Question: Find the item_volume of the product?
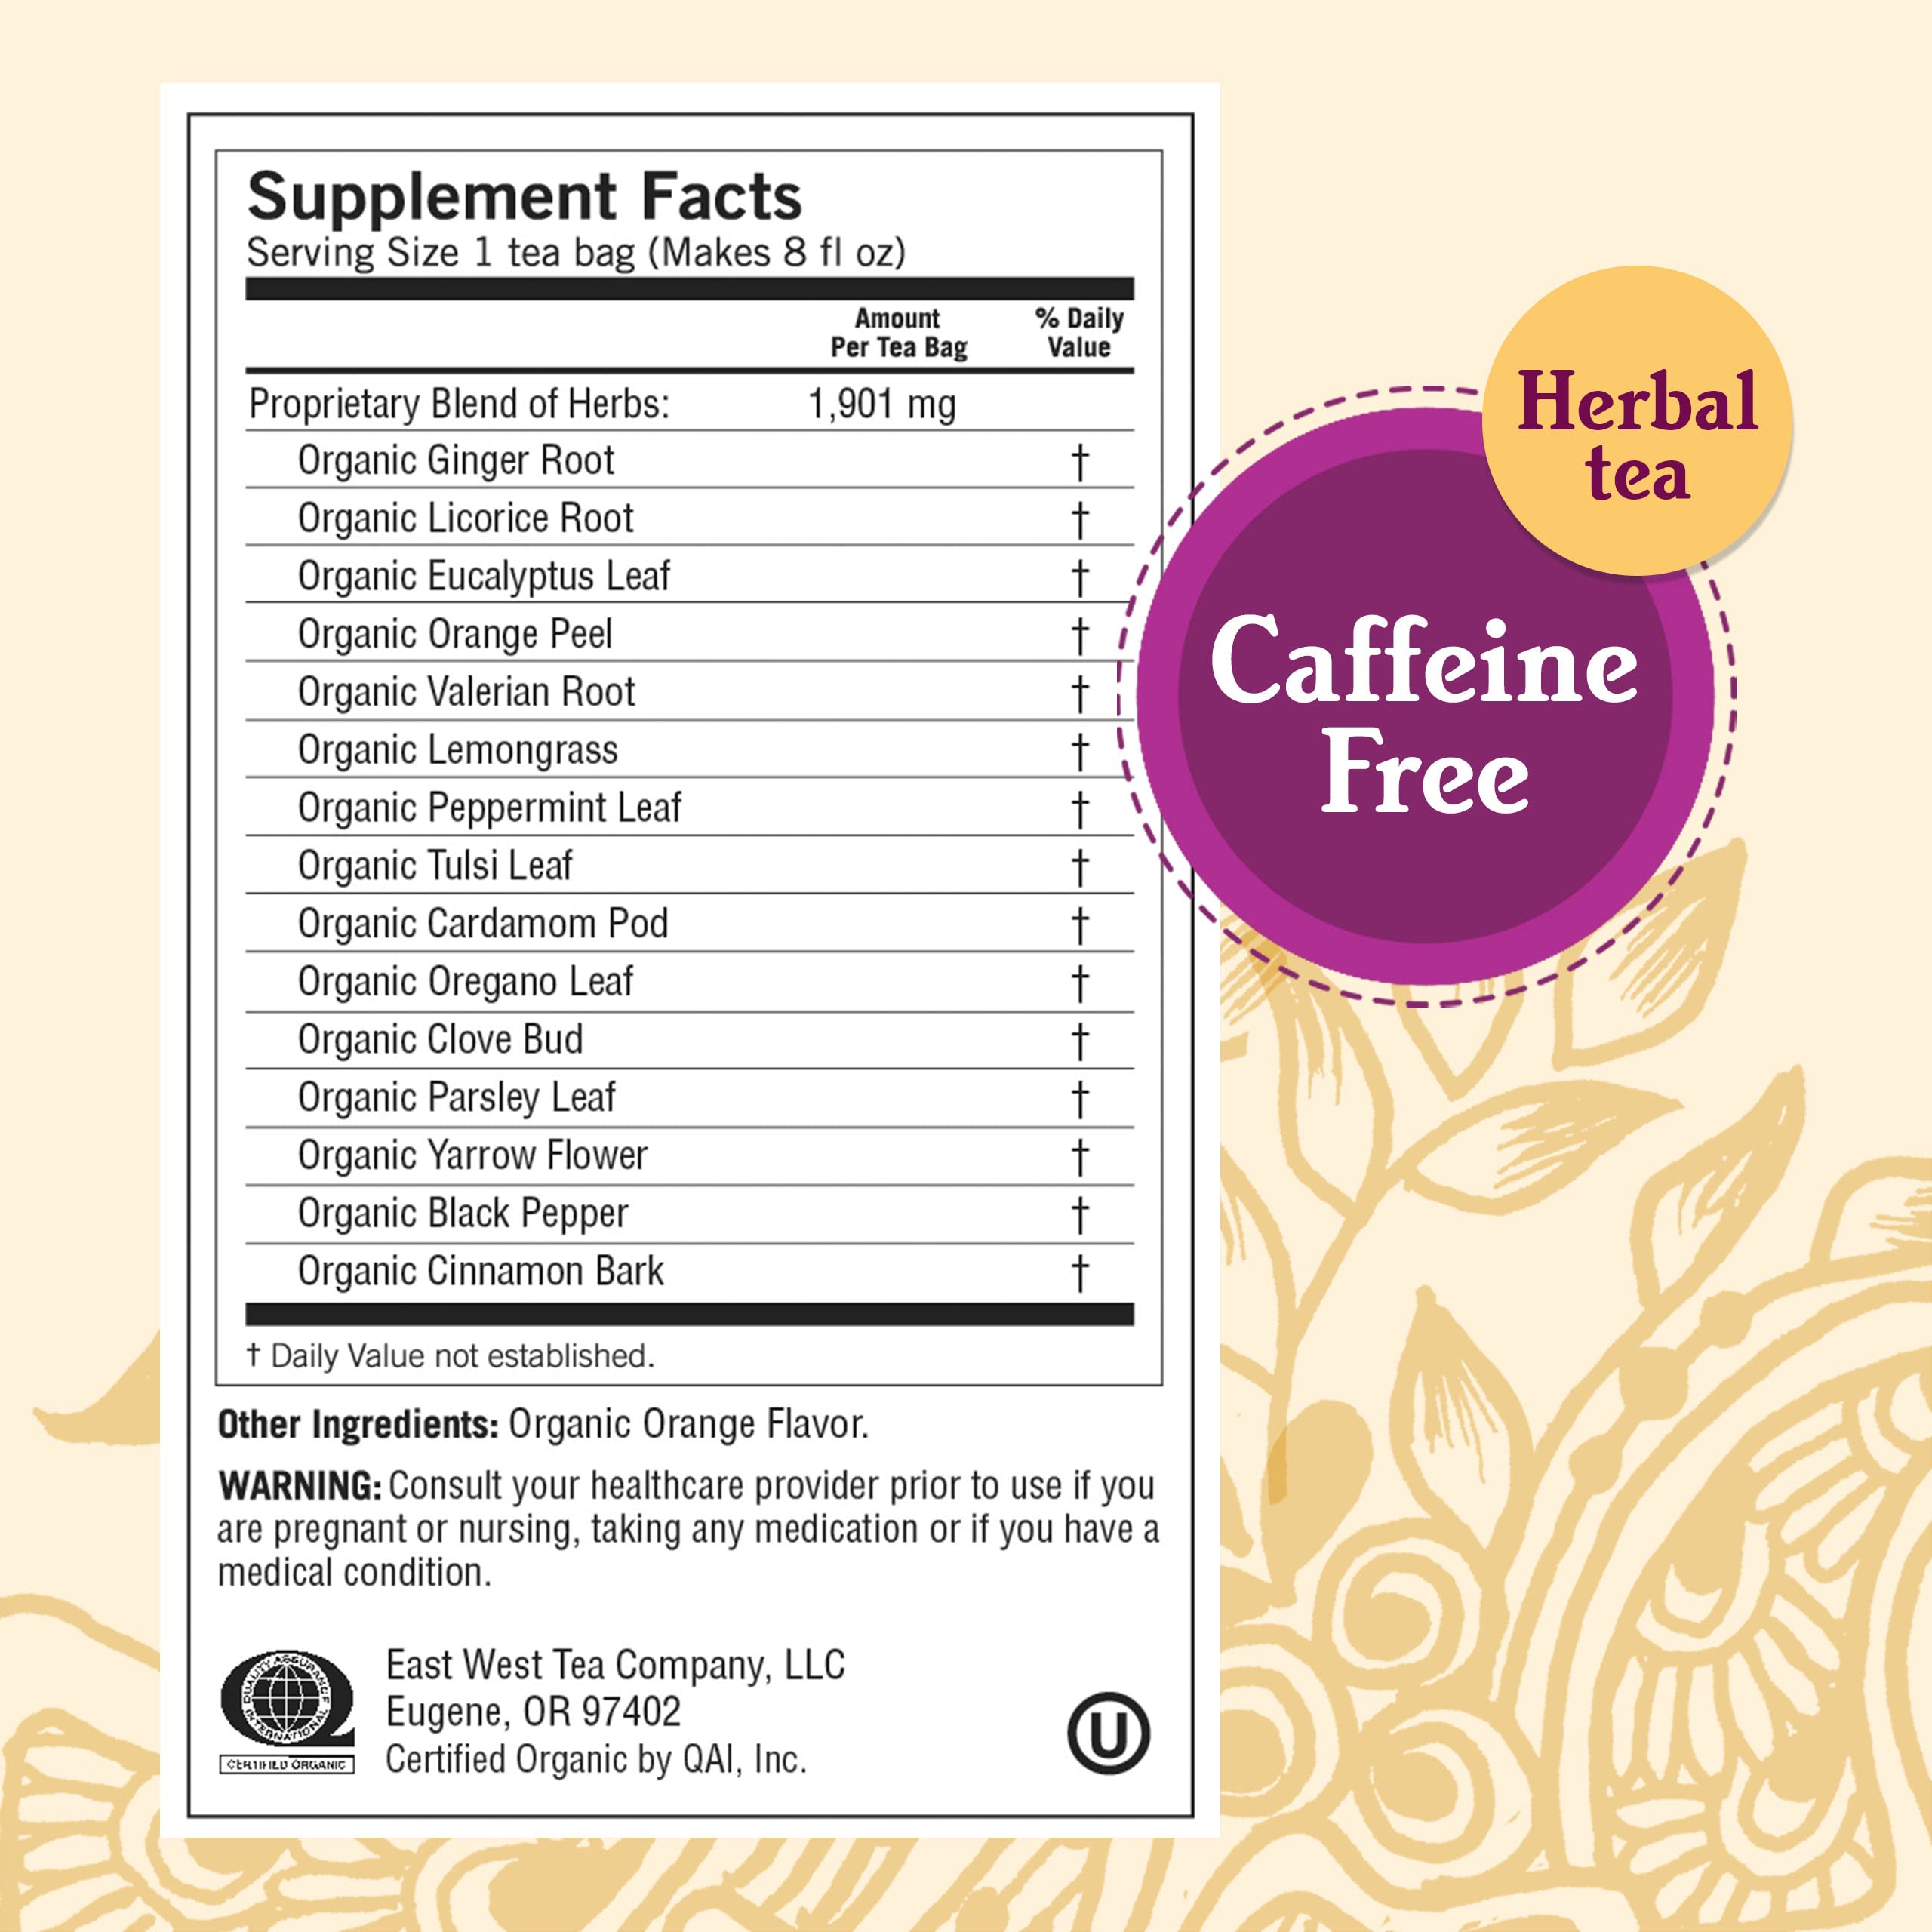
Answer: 8.0 fluid ounce